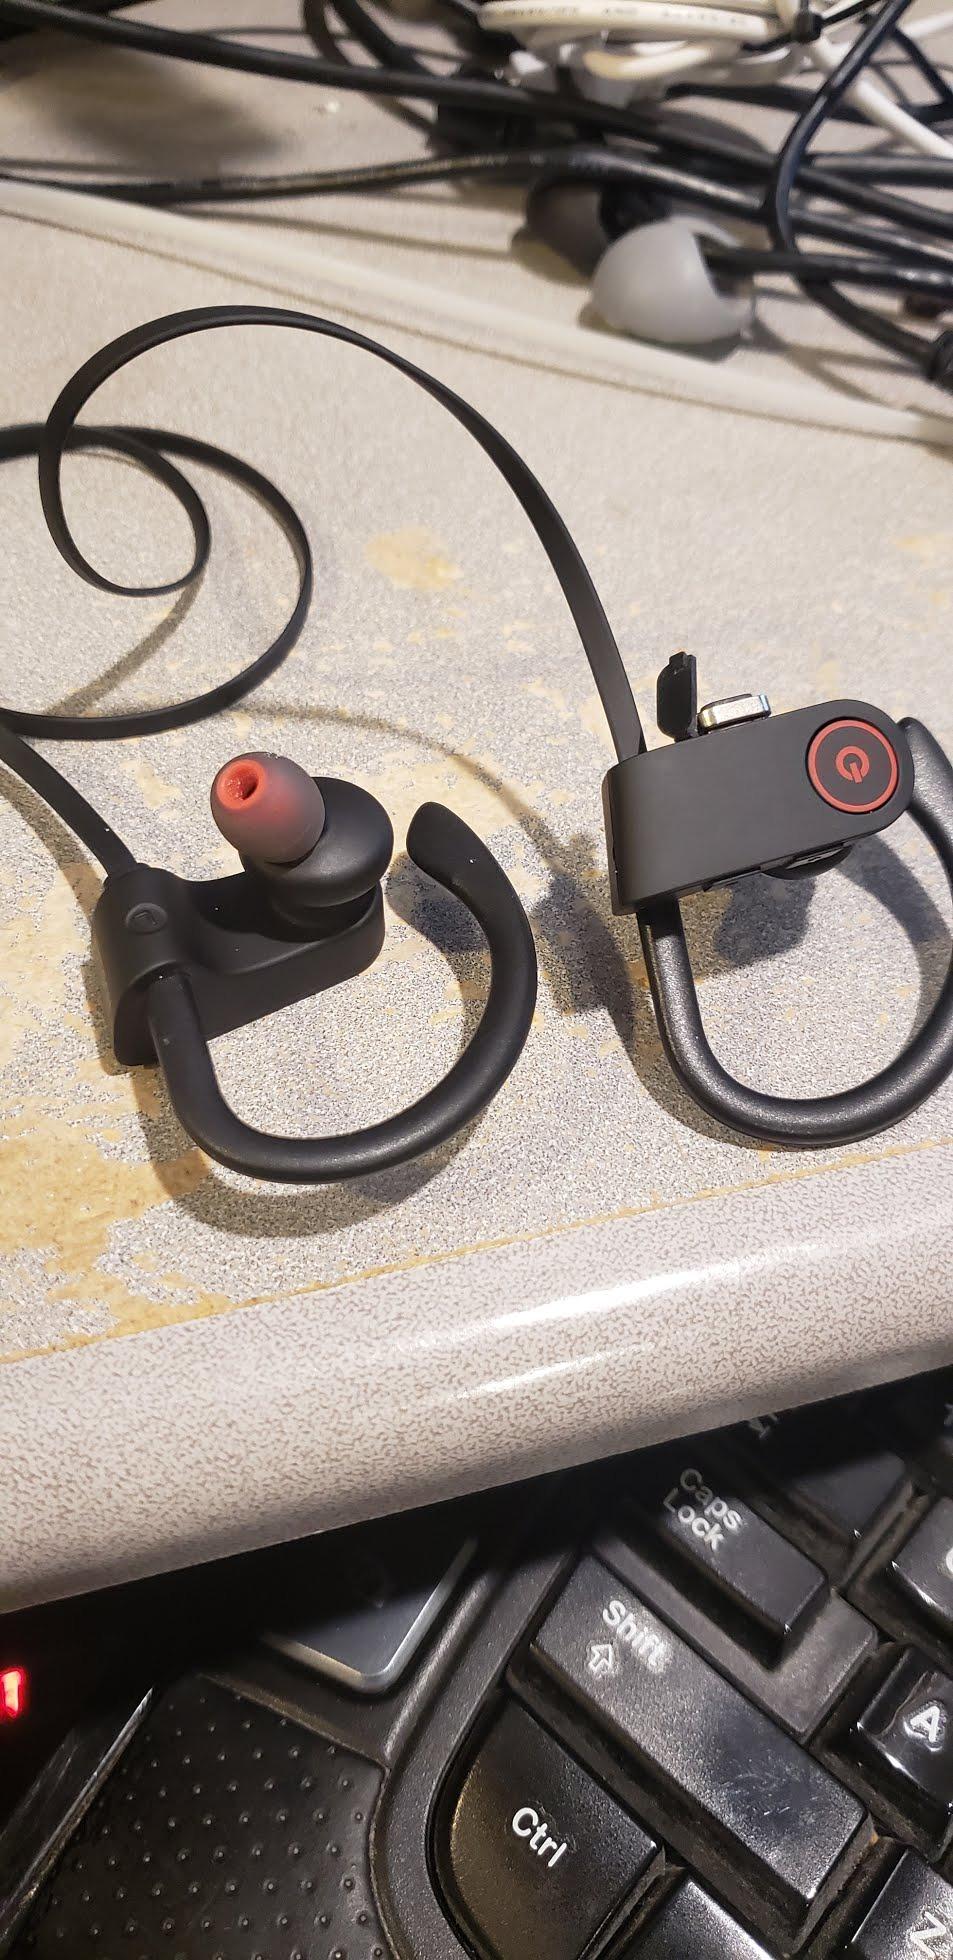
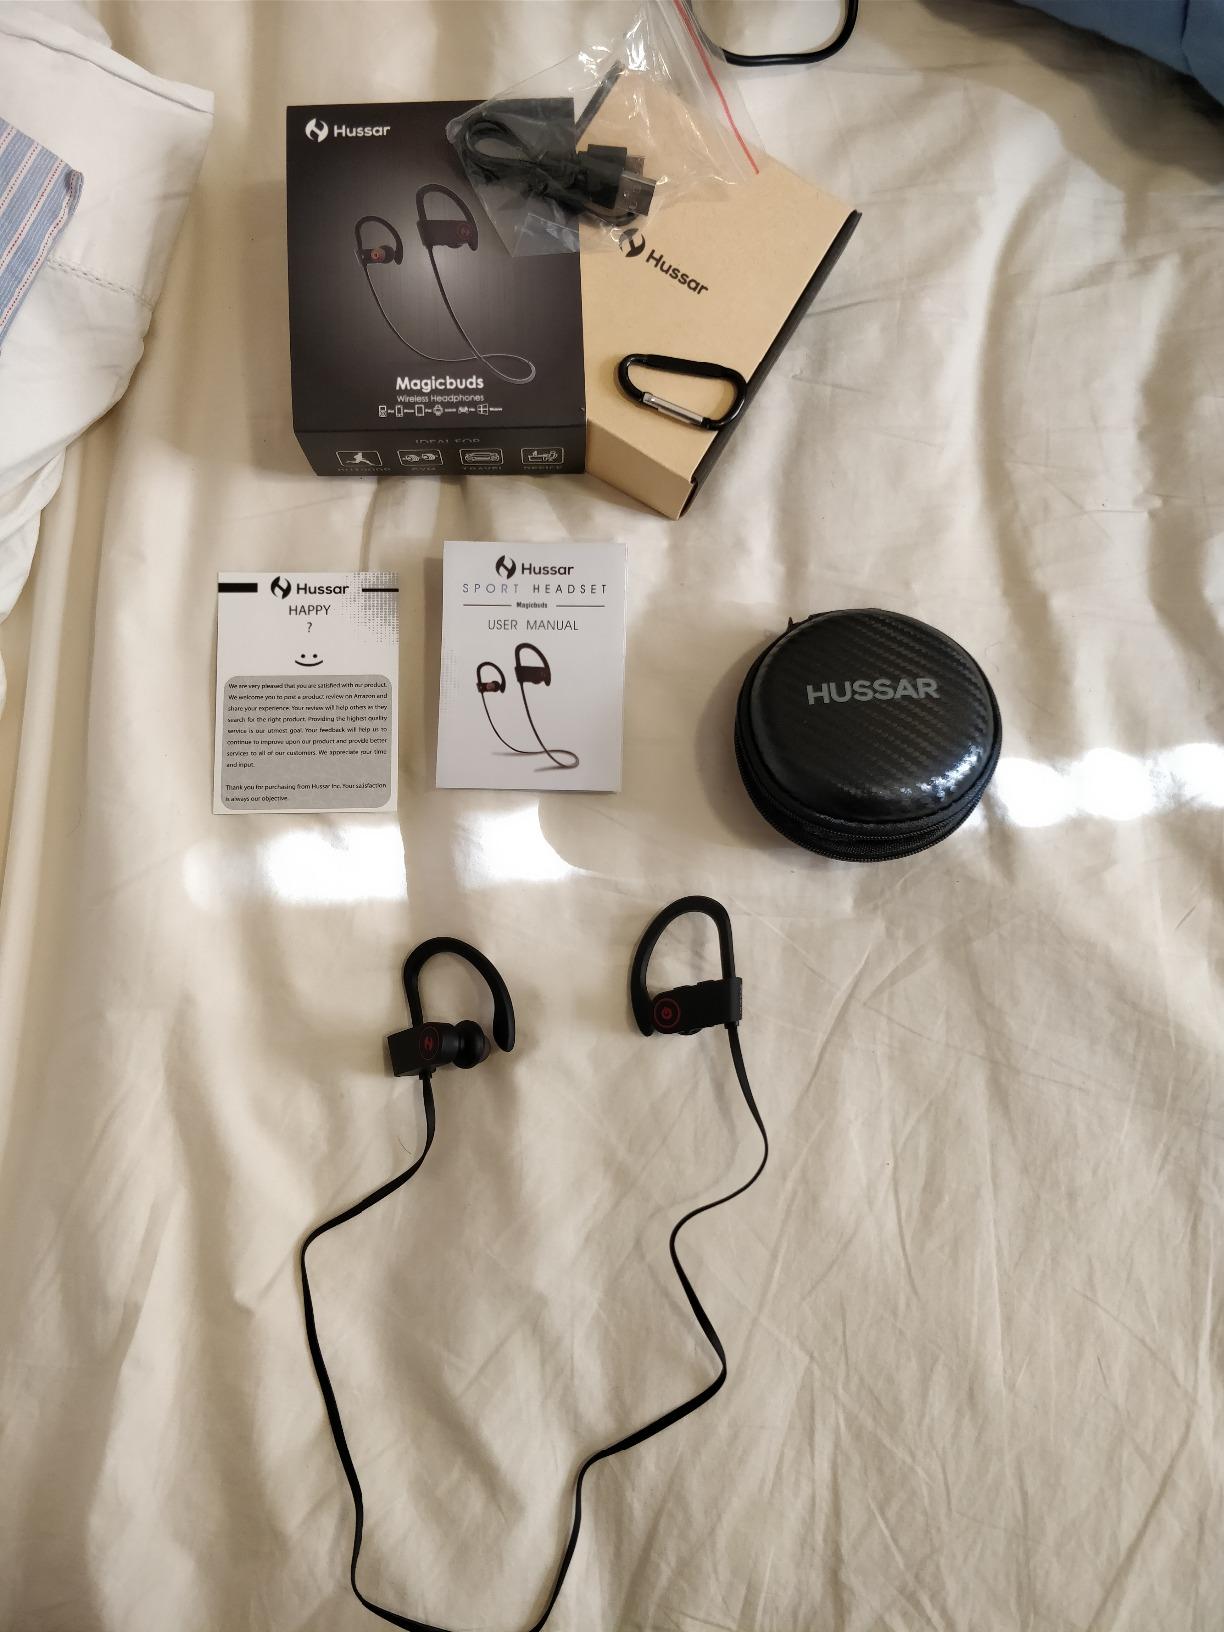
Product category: headphones
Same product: yes